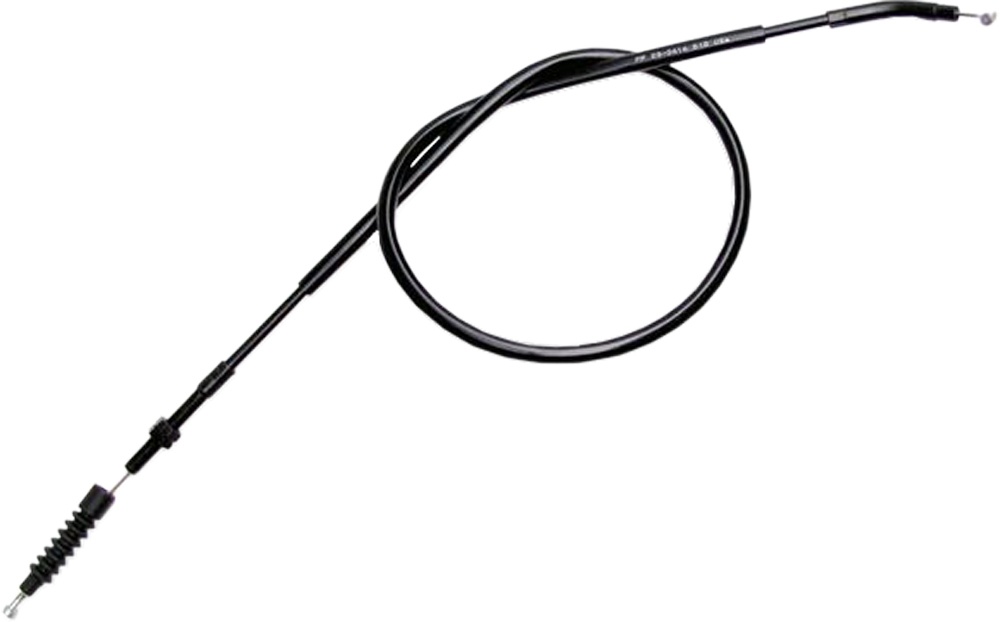
Motion Pro Black Vinyl Clutch Cable • #70-3414
ID: 170799
Category: Sporting Goods > Athletics > Boxing & Martial Arts > Boxing & Martial Arts Training Equipment > Punching & Training Bag Accessories > Punching & Training Ropes